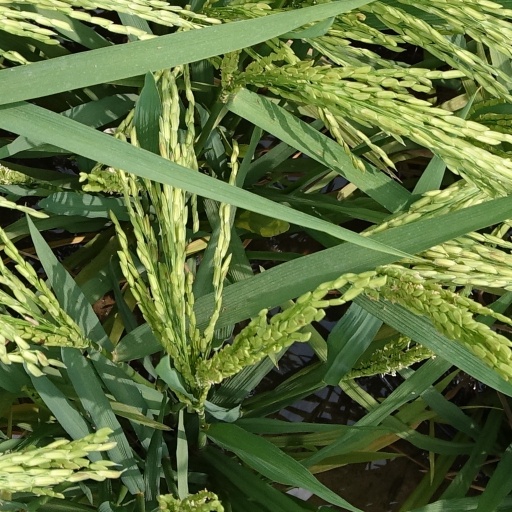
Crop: rice